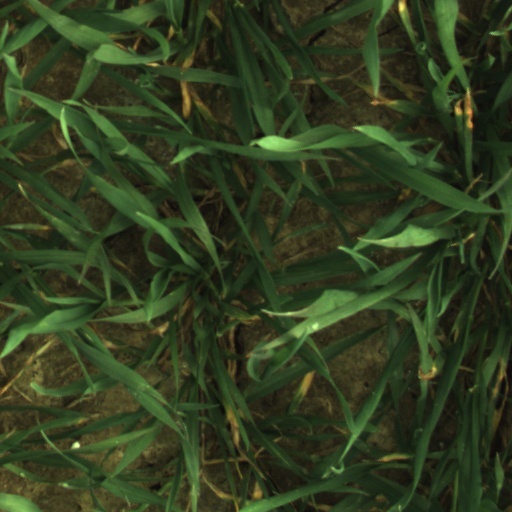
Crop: wheat